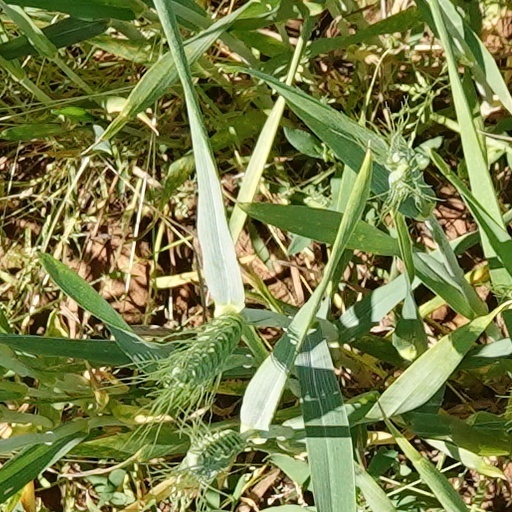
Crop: wheat